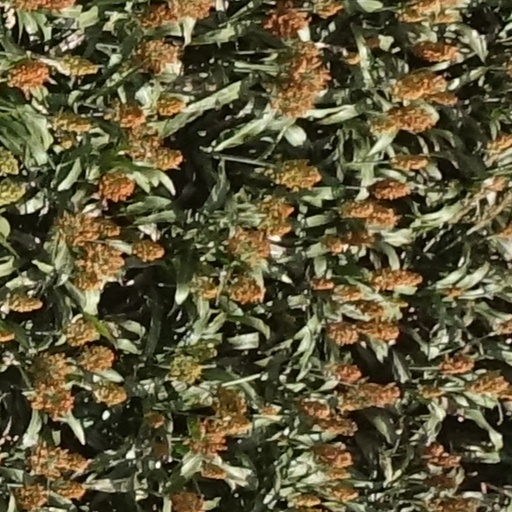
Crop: sorghum